Toplessness

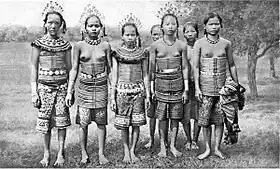
Sea Dayaks (Iban) women from Rejang, Sarawak, Malaysia

Attitudes towards toplessness have varied considerably across cultures and over time. The lack of clothing above the waist for both females and males was the norm in traditional cultures of North America, Africa, Australia and the Pacific Islands until the arrival of Christian missionaries, and it continues to be the norm in many indigenous cultures today. The practice was also the norm in various Asian cultures before Muslim expansion in the 13th and 14th centuries.